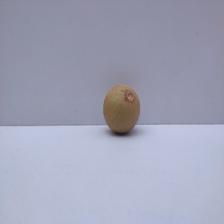
Size: Small